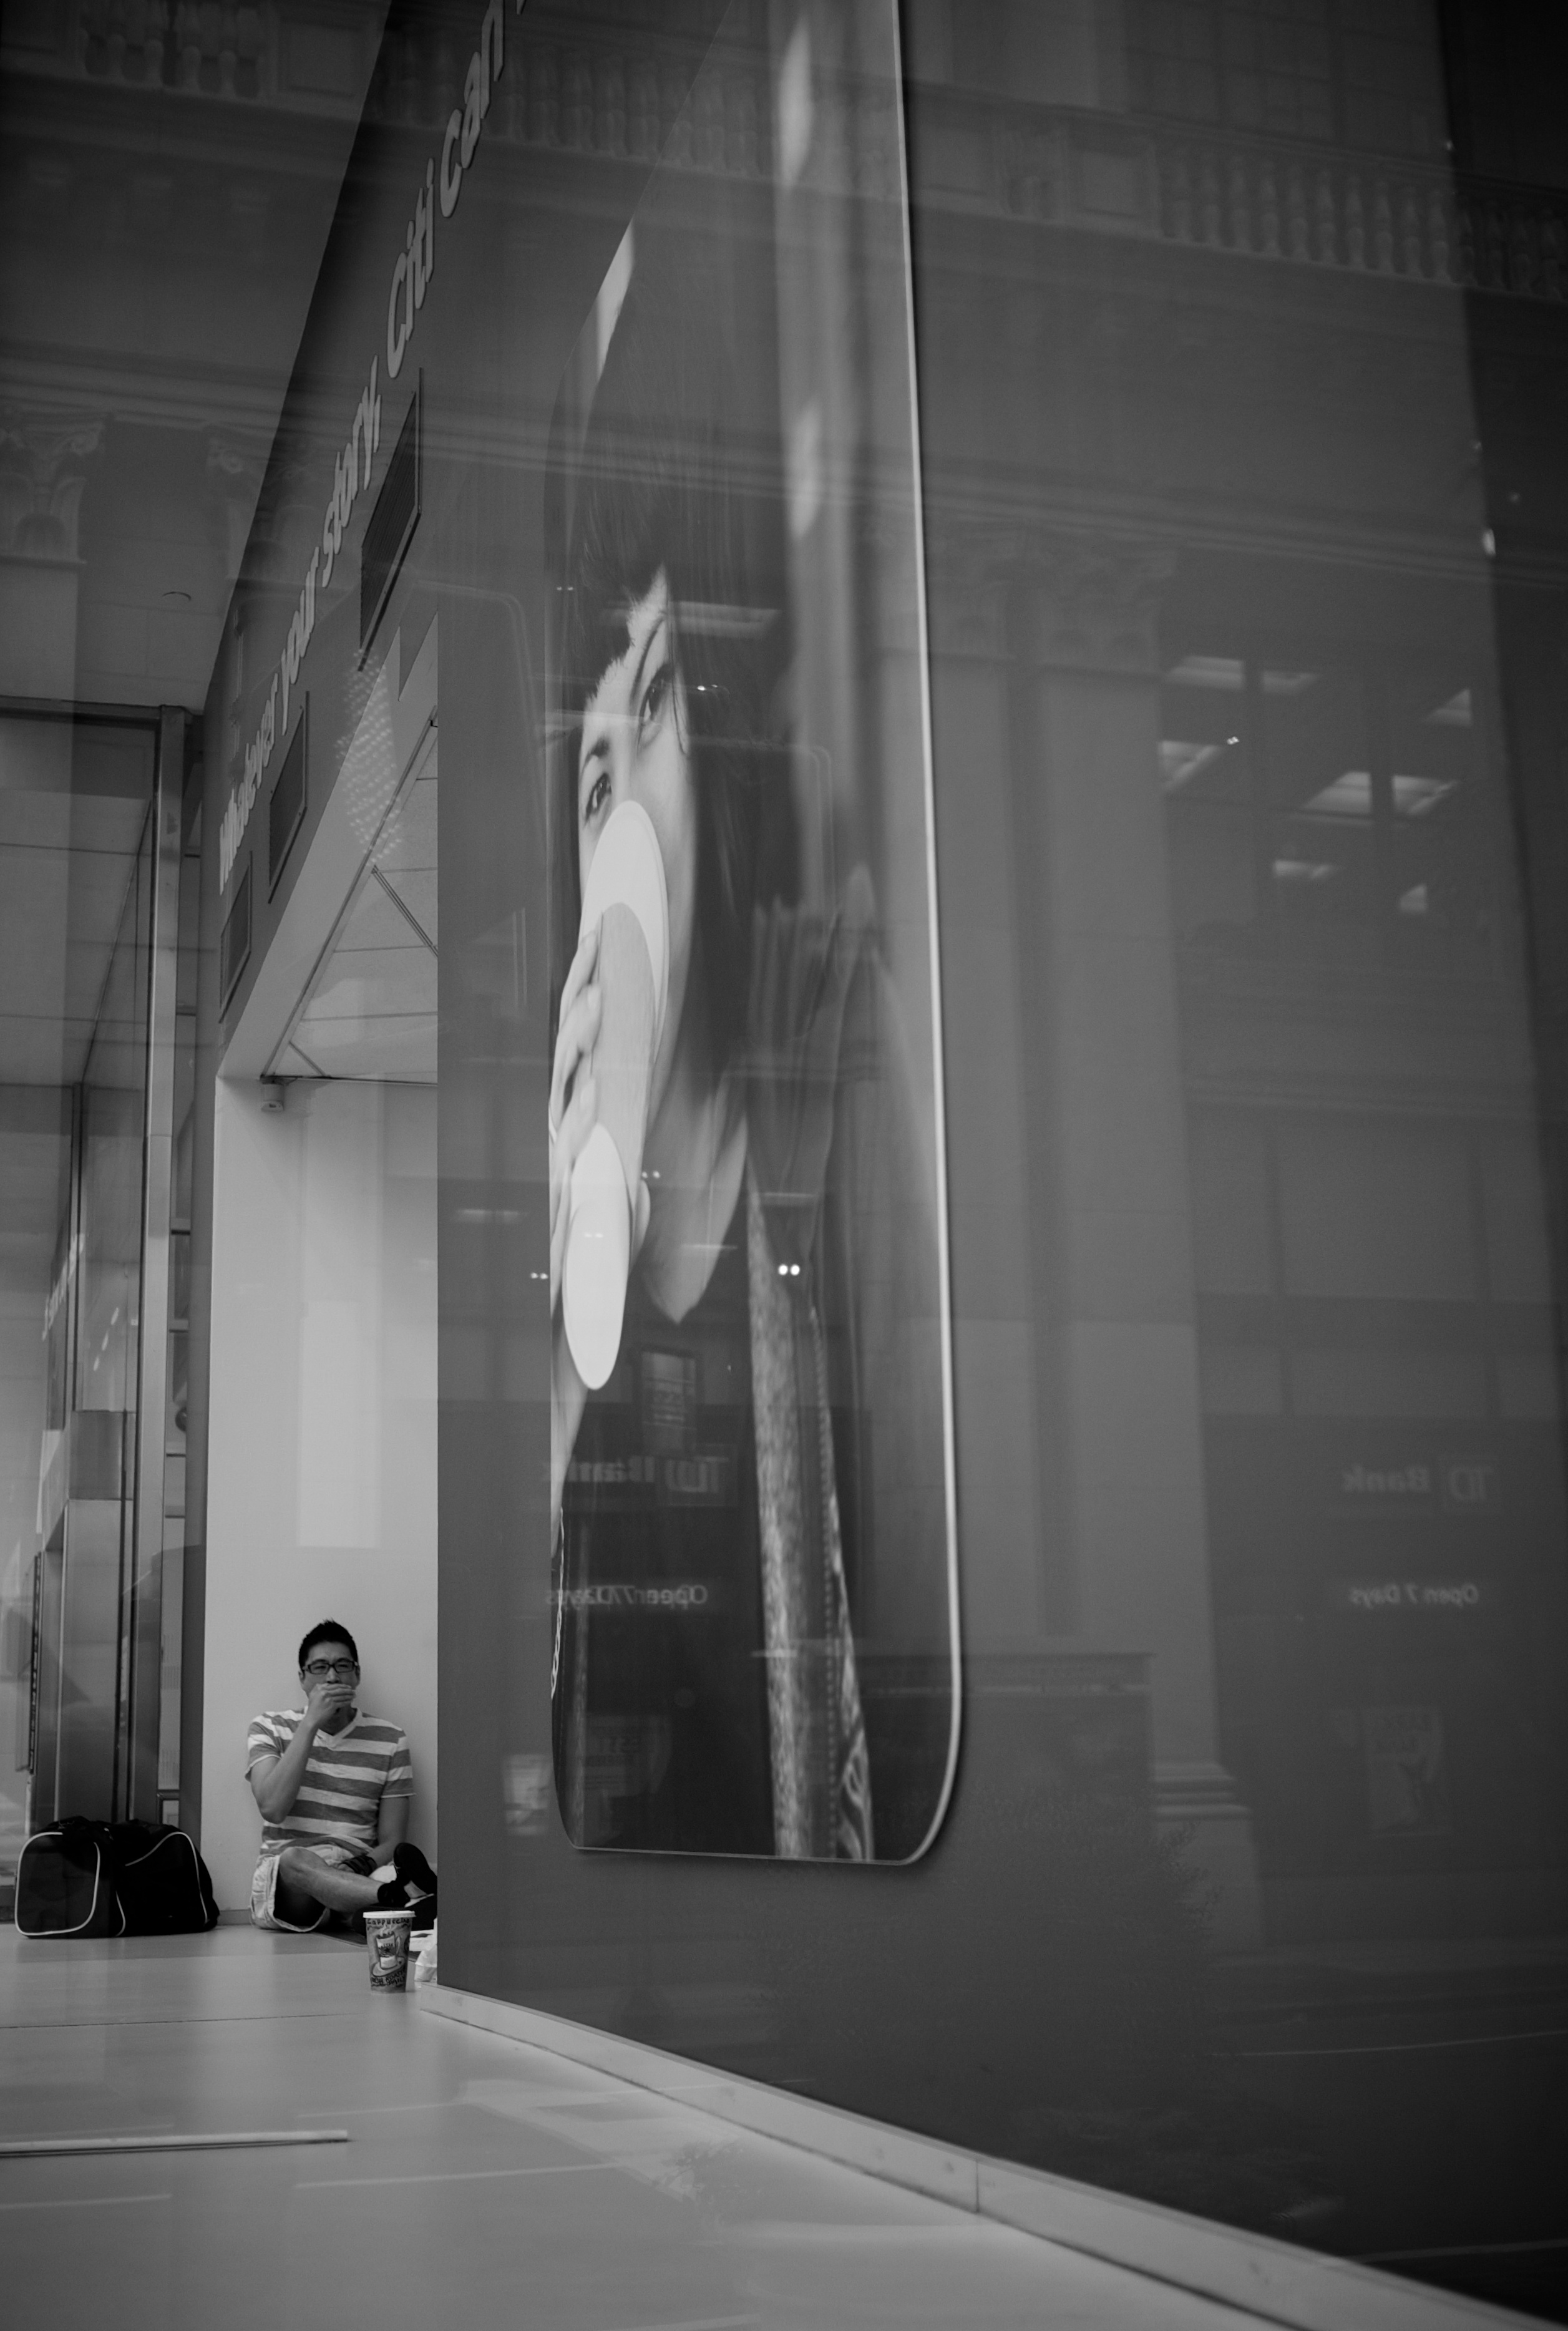
light, black and white, white, street, photography, ebook, shadow, training, darkness, black, monochrome, streetphotography, flickr, thomas, video, olympus, photograph, snapshot, omd, image, fuji, shape, leica, monochrom, leuthard, hcb, thomasleuthard, streettogs, monochrome photography, film noir